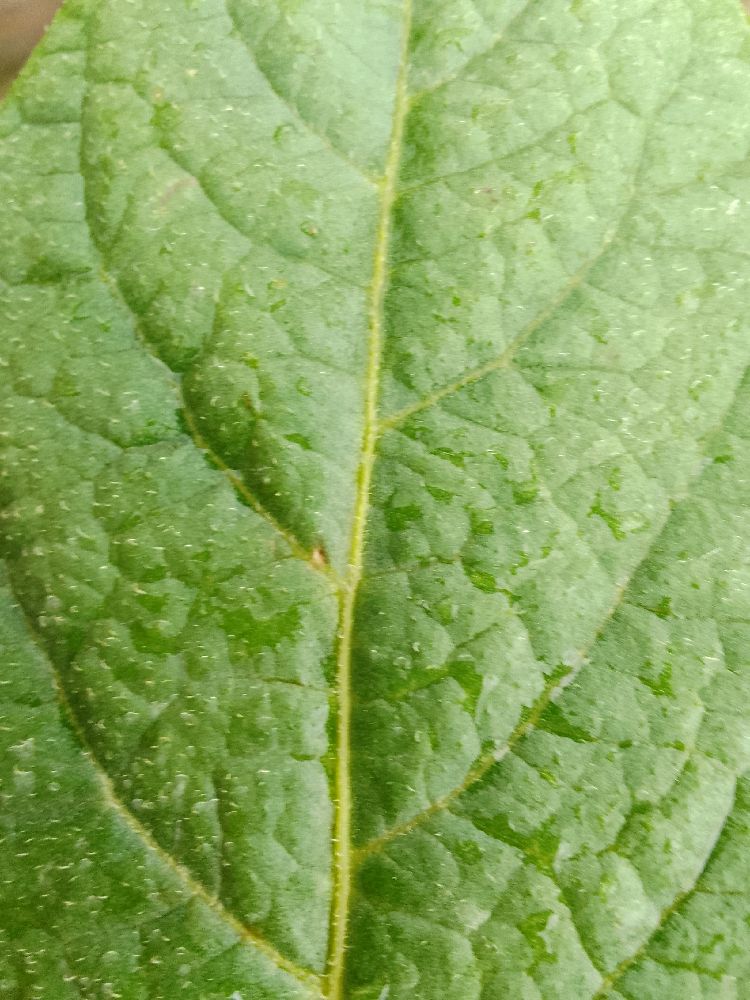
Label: Healthy